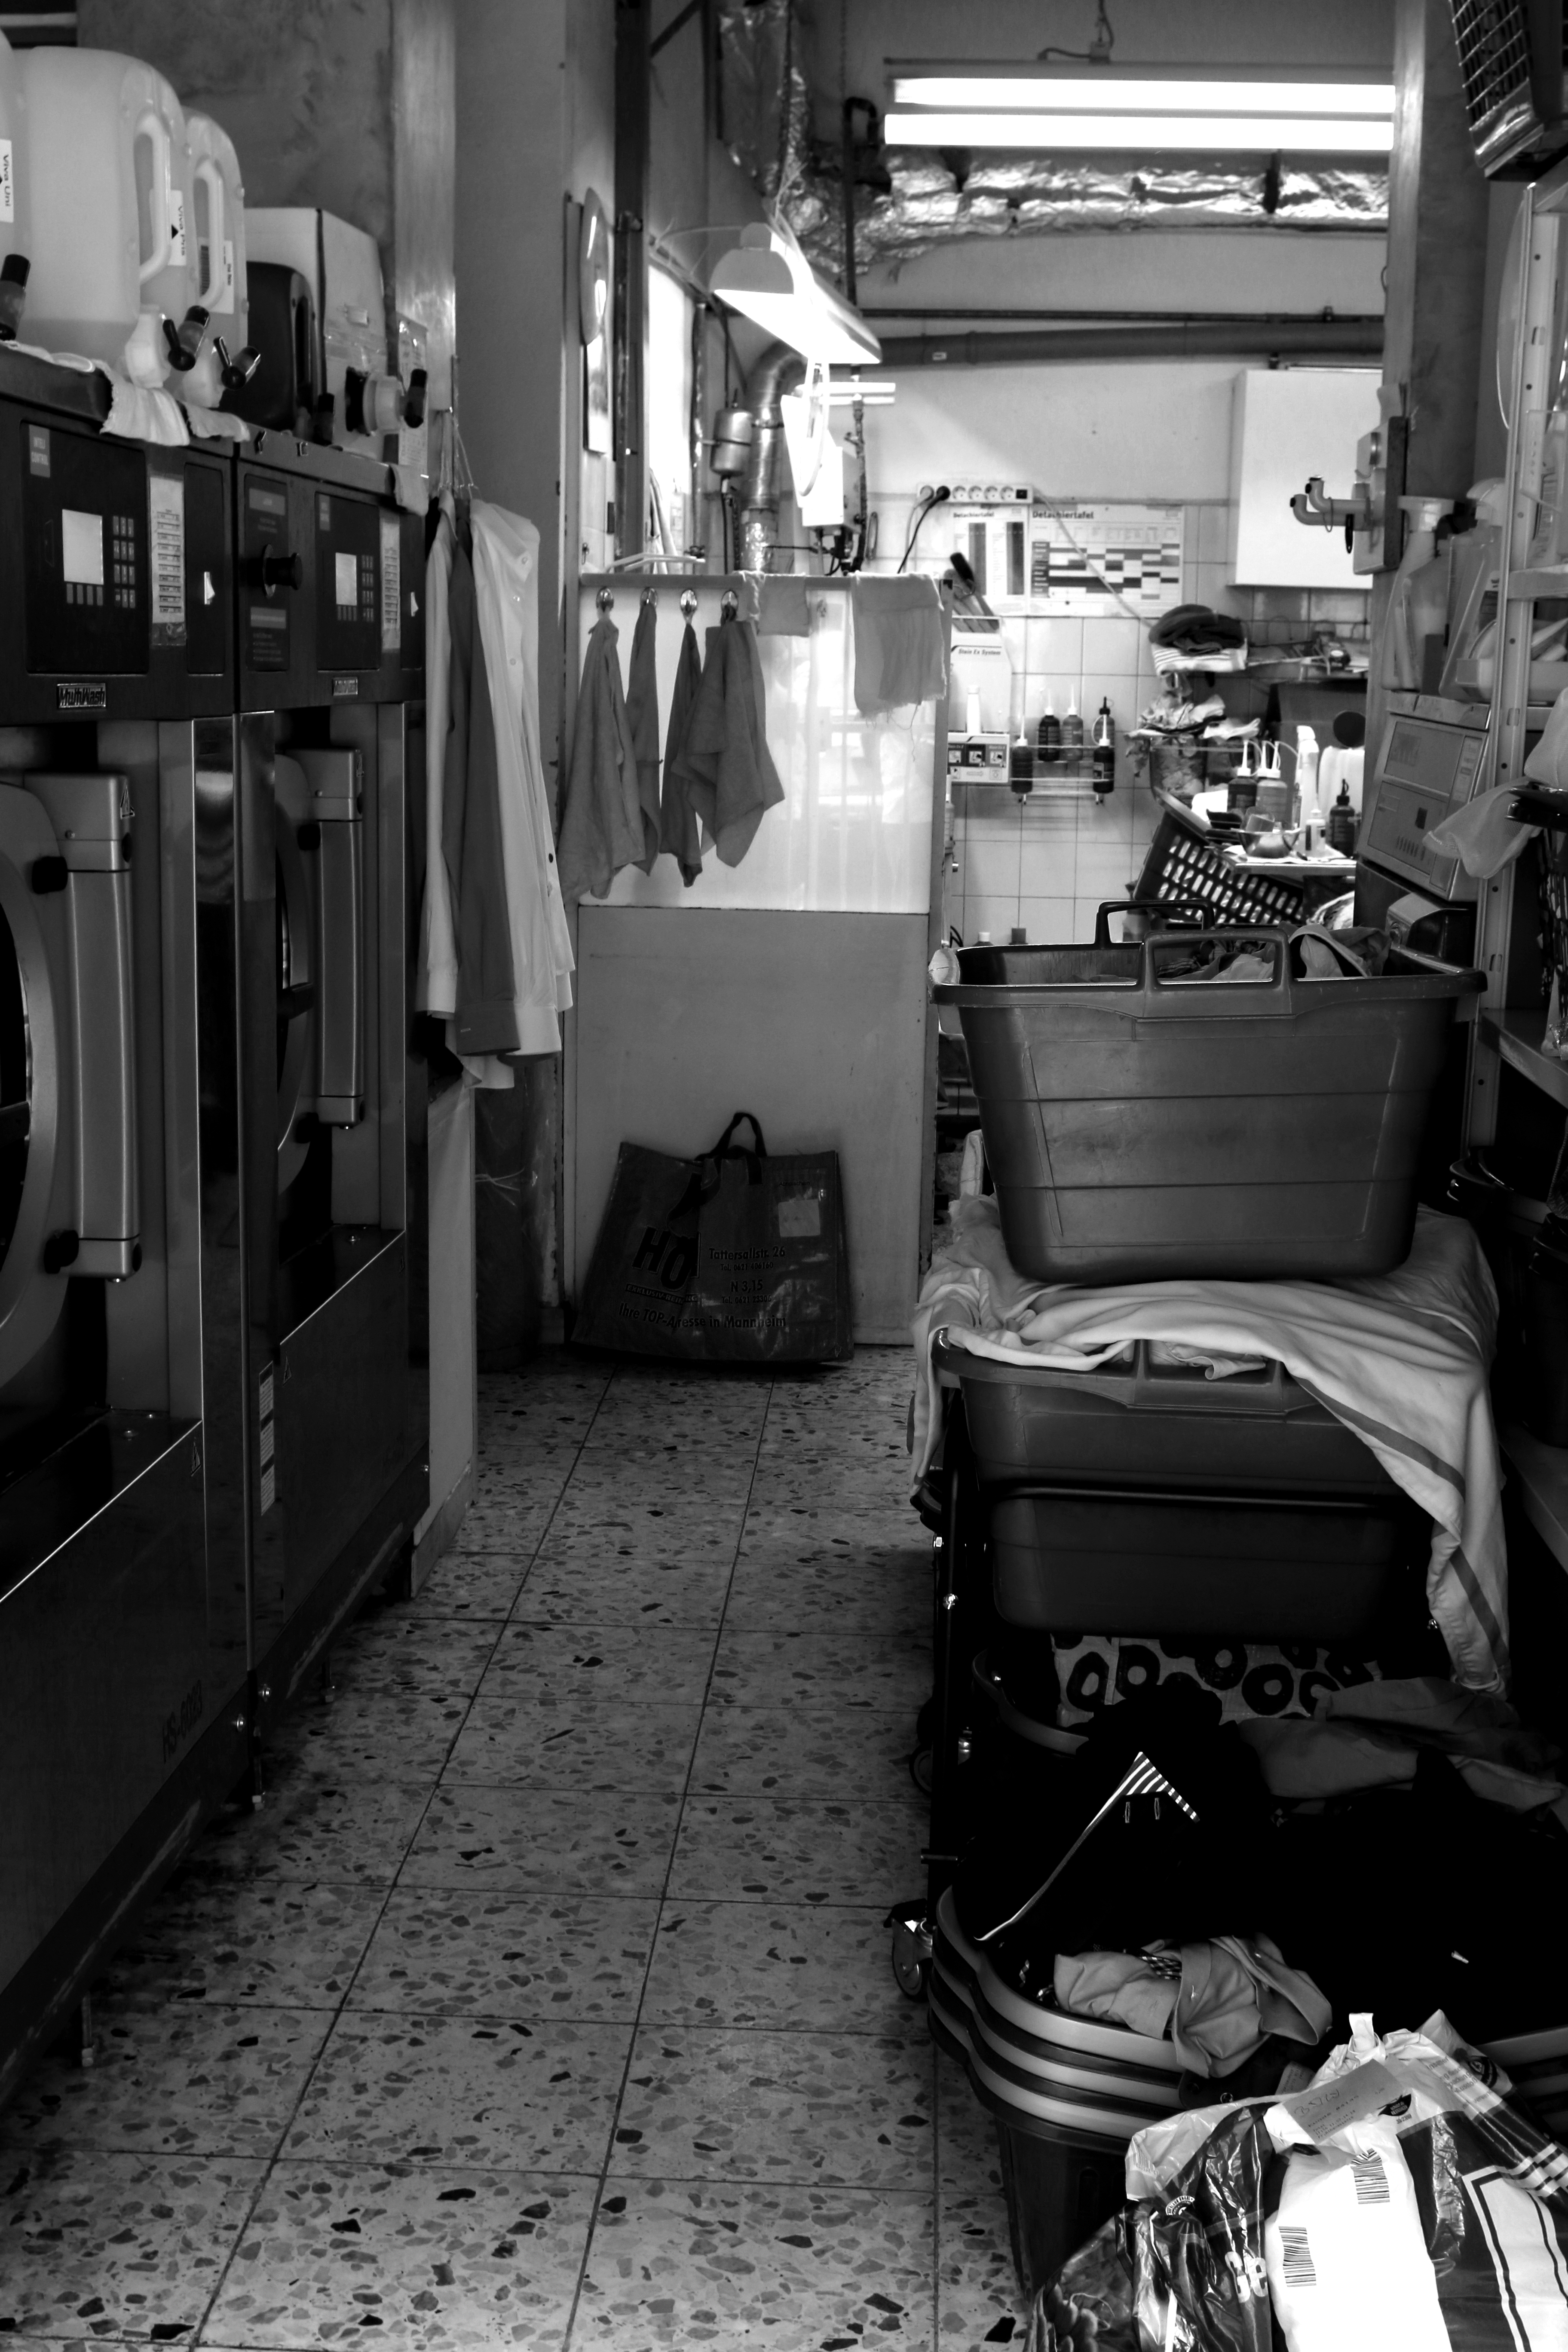
black and white, road, white, street, photography, black, monochrome, bw, blackandwhite, blackwhite, infrastructure, photograph, germany, alemania, allemagne, sw, schwarzweiss, schwarzweis, badenwrttemberg, reinigung, germania, mannheim, kurpfalz, badenwurtemberg, schwarzweissfotografie, schwarzweisfotografie, wscherei, chemischereinigung, monochrome photography